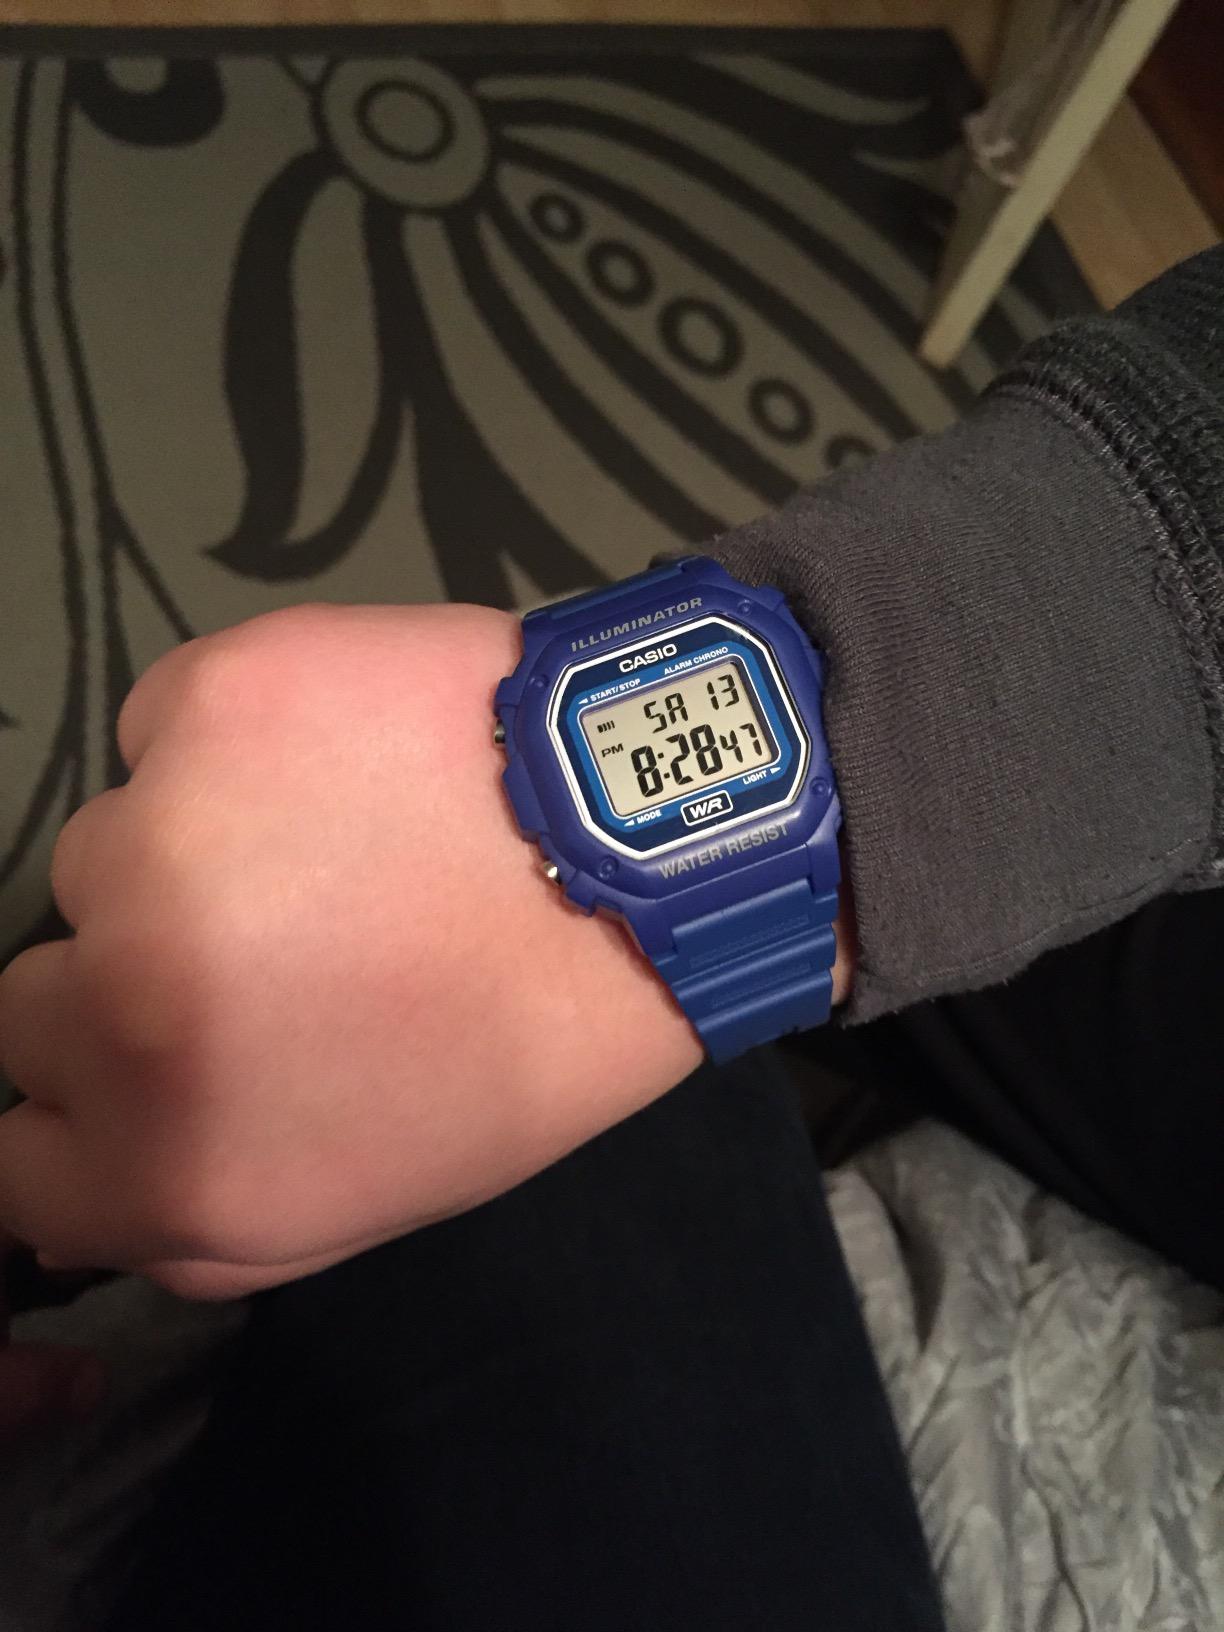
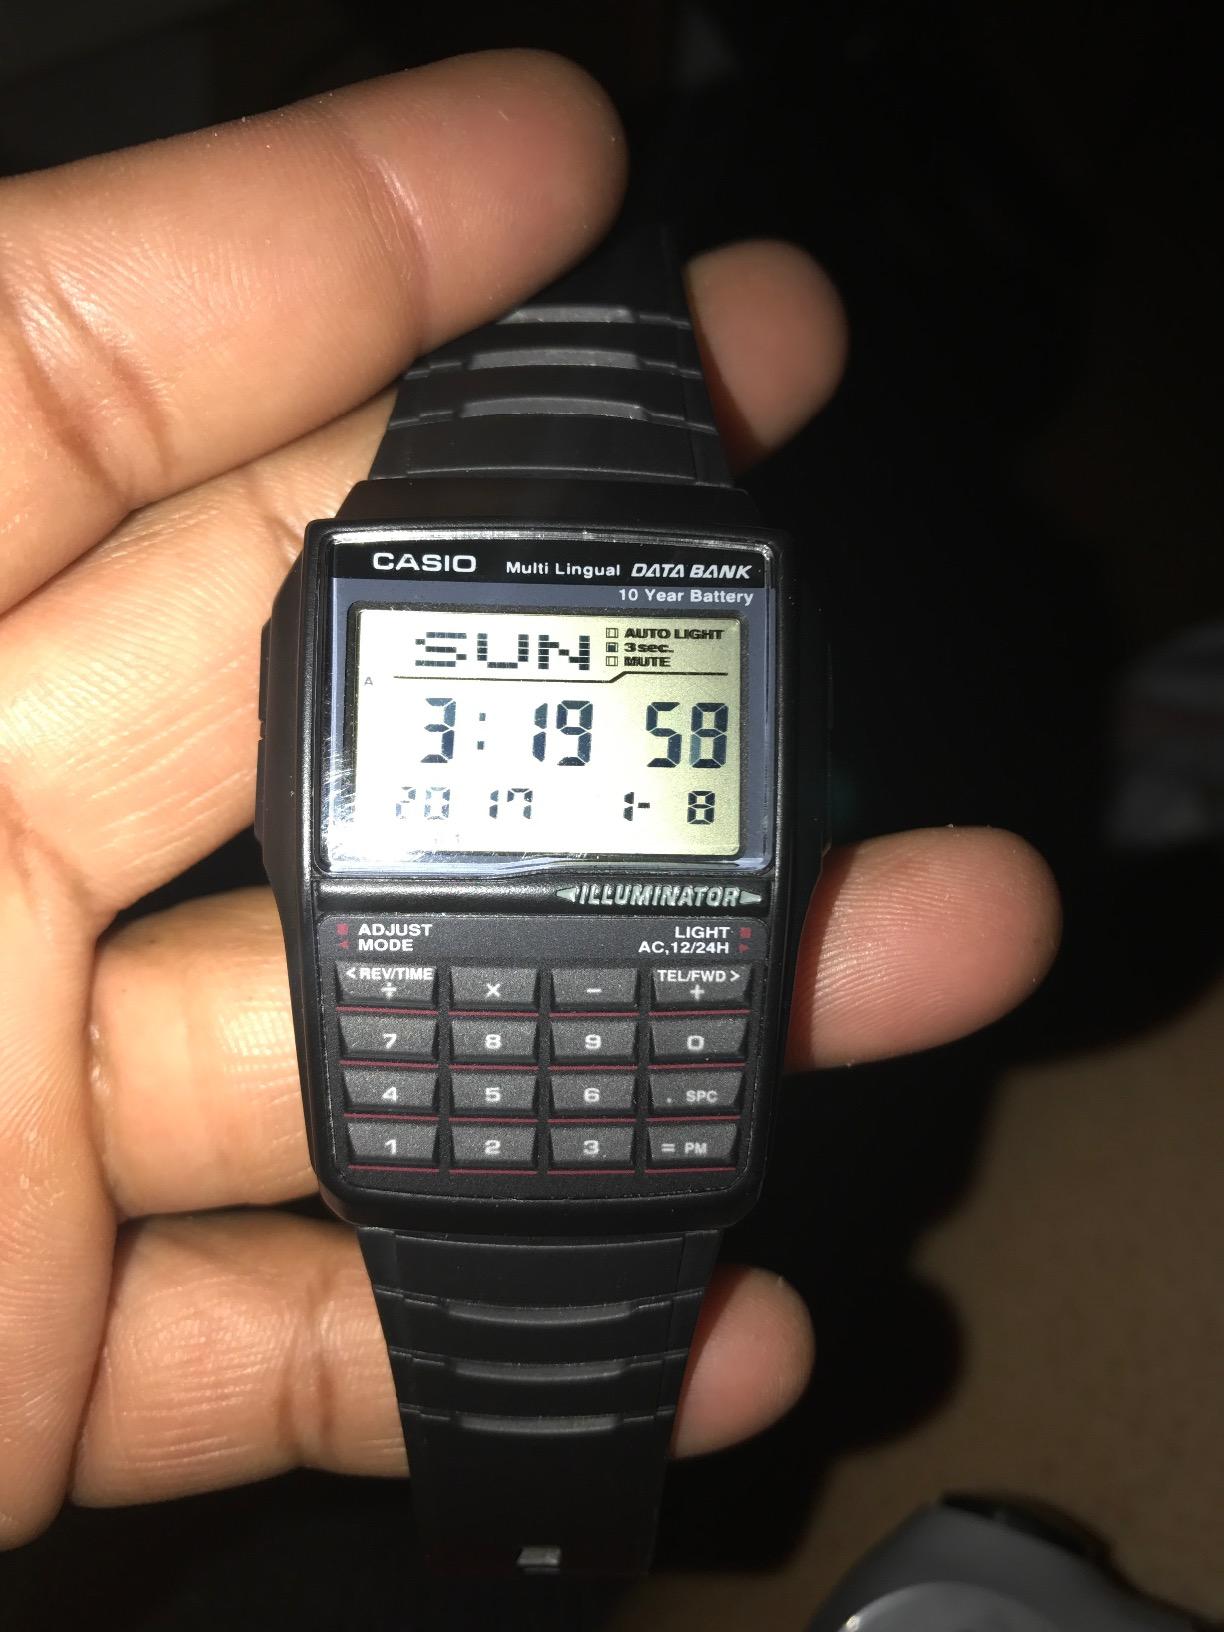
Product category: accessories_watch
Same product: no